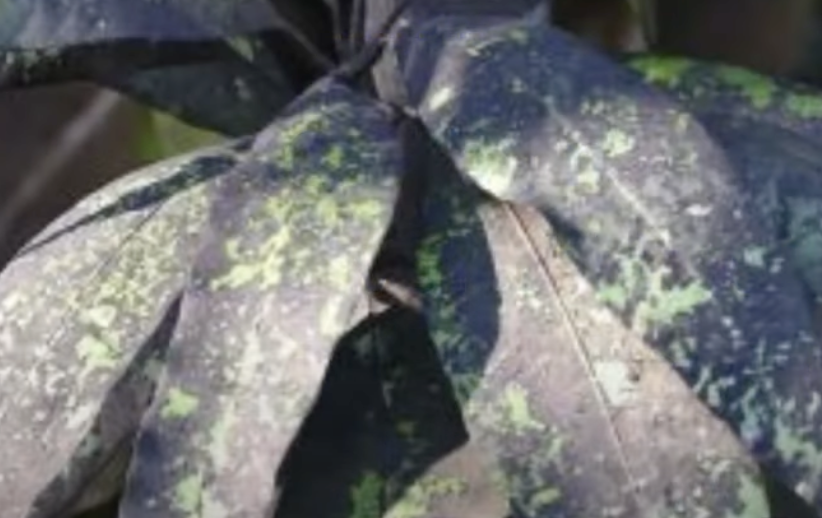
Label: sooty_mold